Jimmy DeGrasso

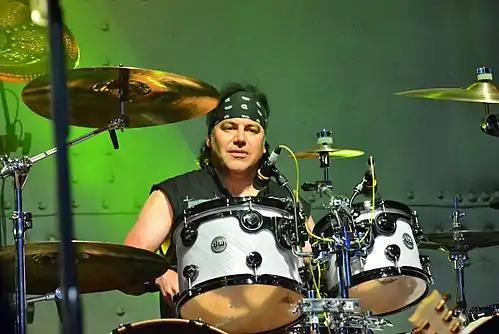
DeGrasso performing with Black Star Riders in August 2014

Jimmy DeGrasso (born March 16, 1963) is an American heavy metal drummer.